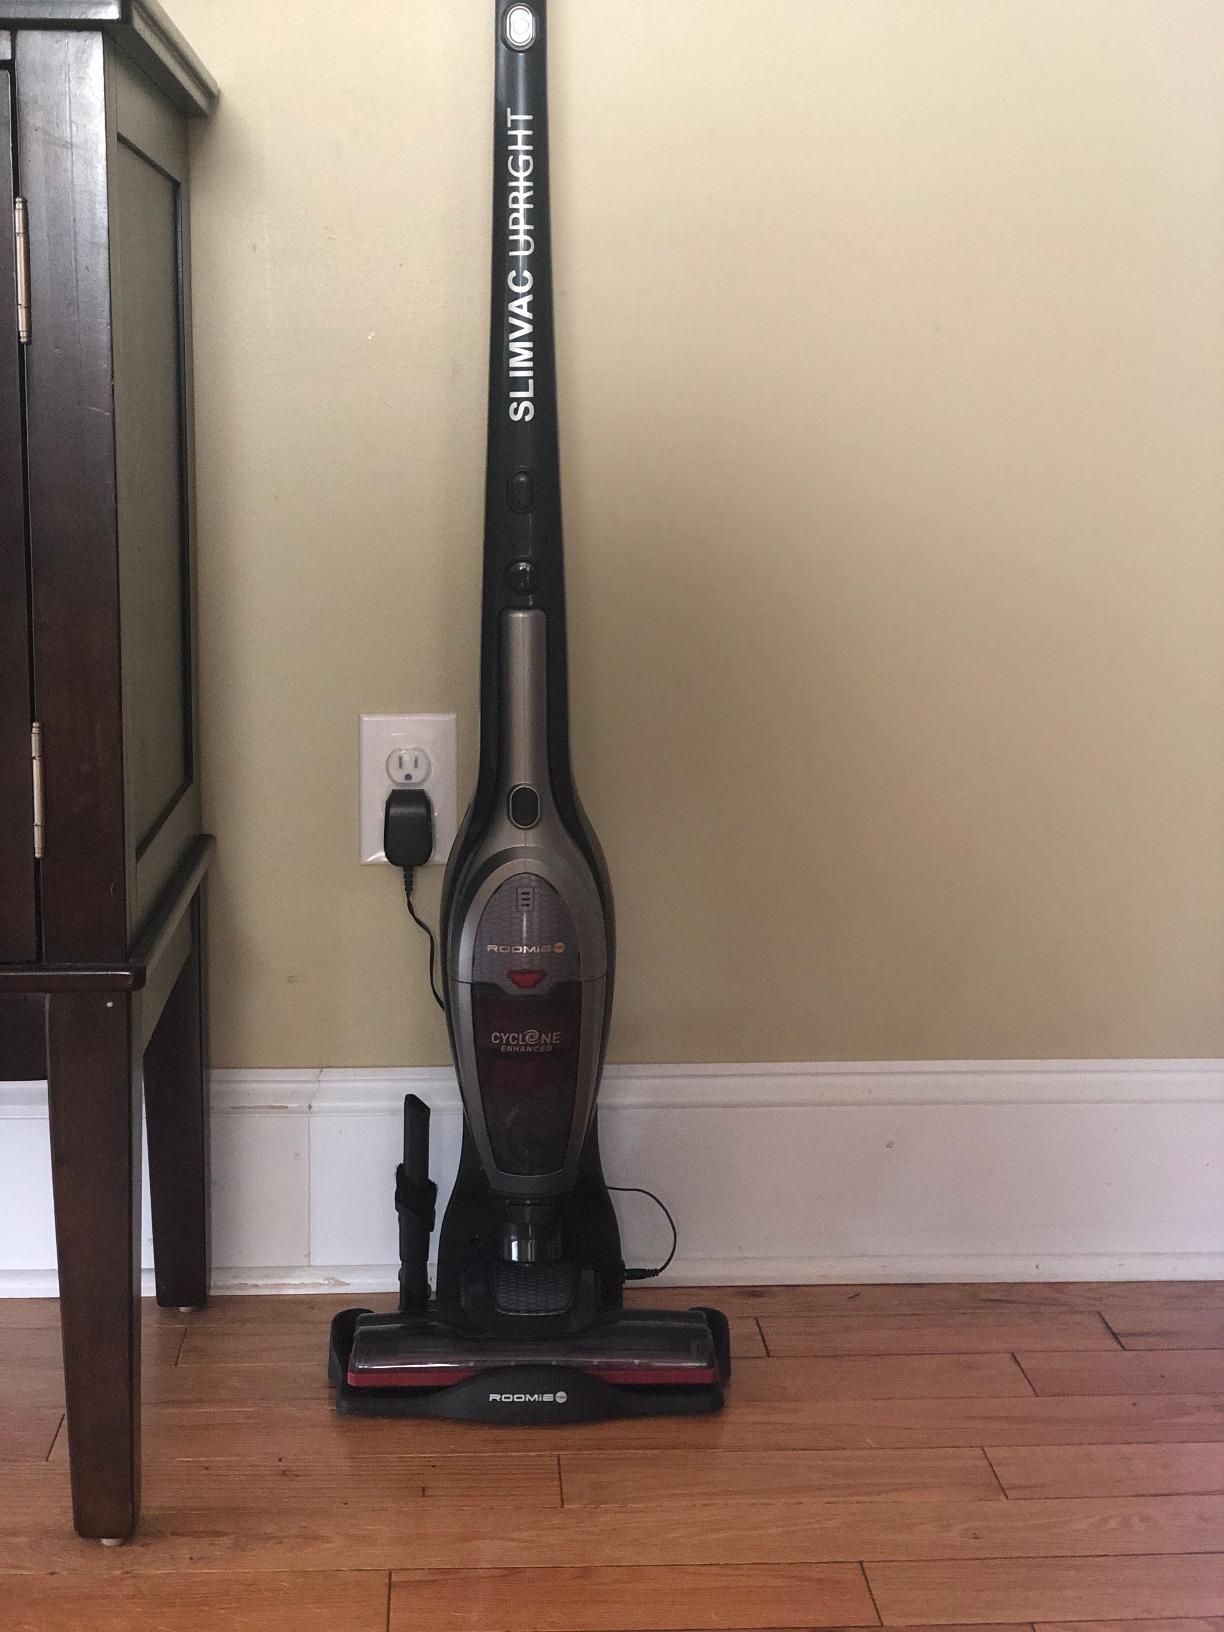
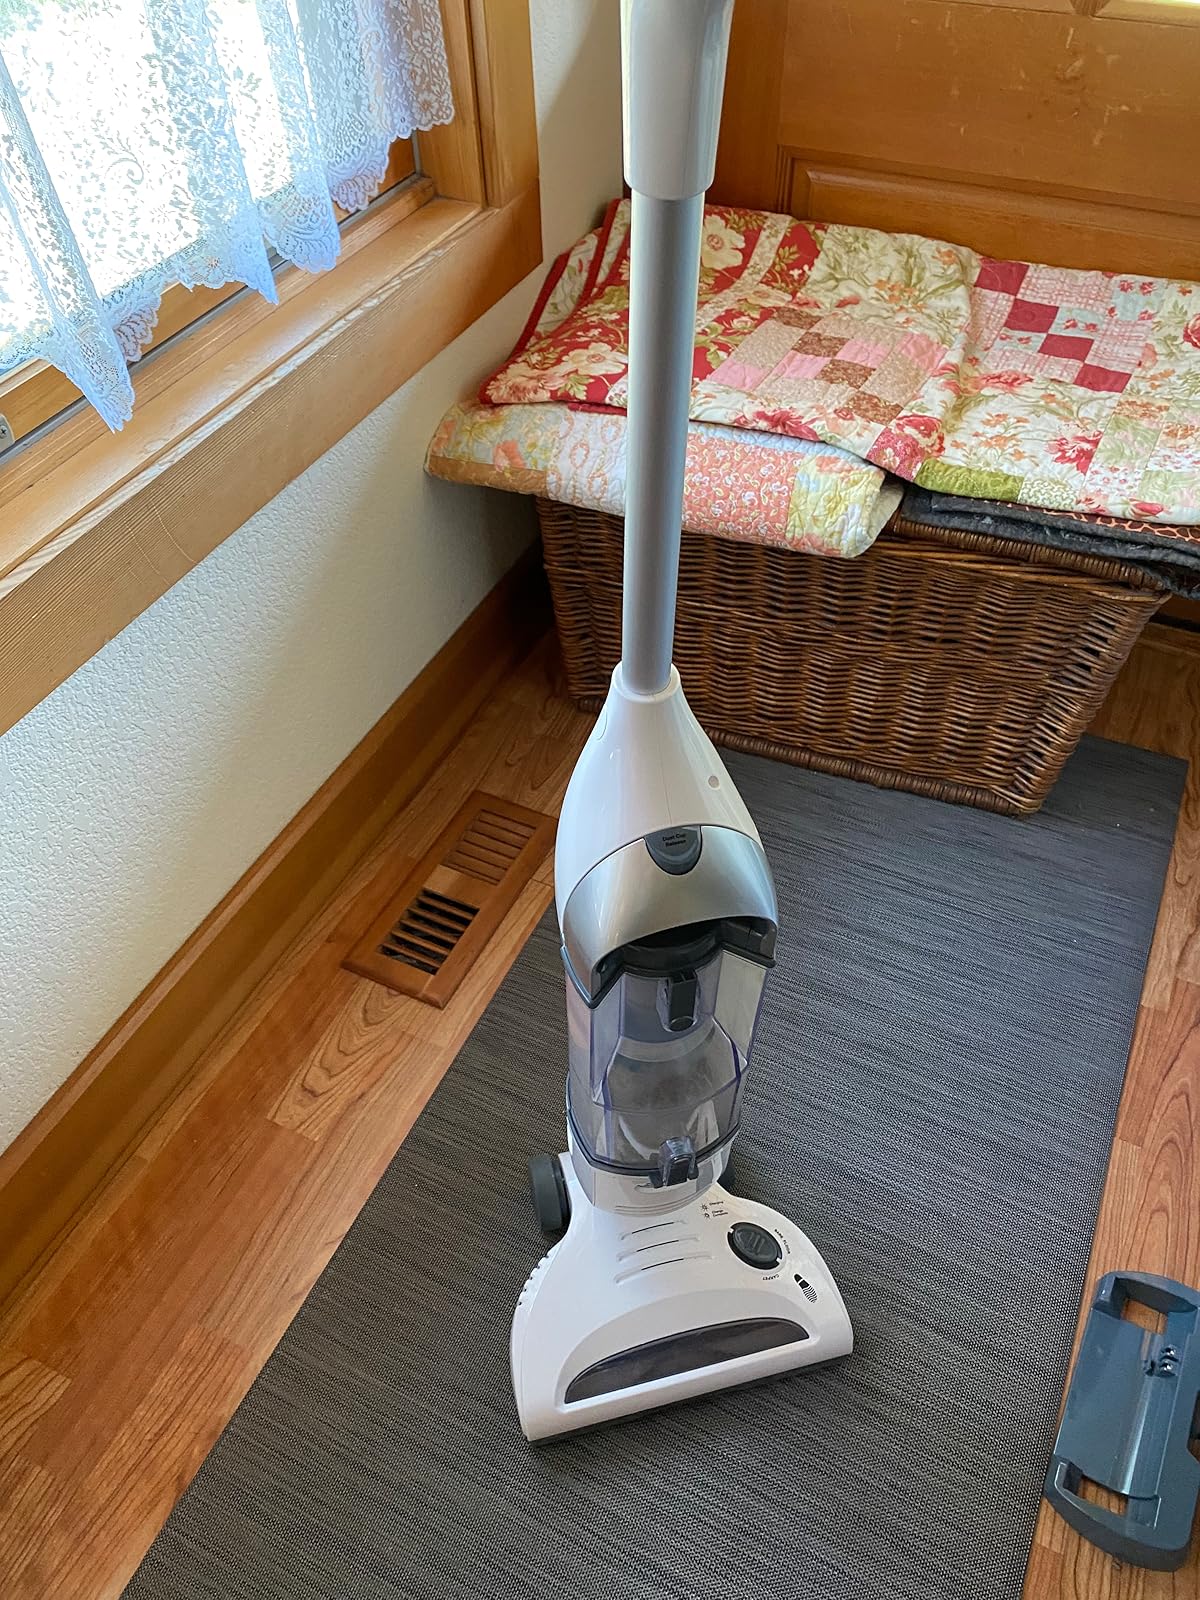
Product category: items_vacuum
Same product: no